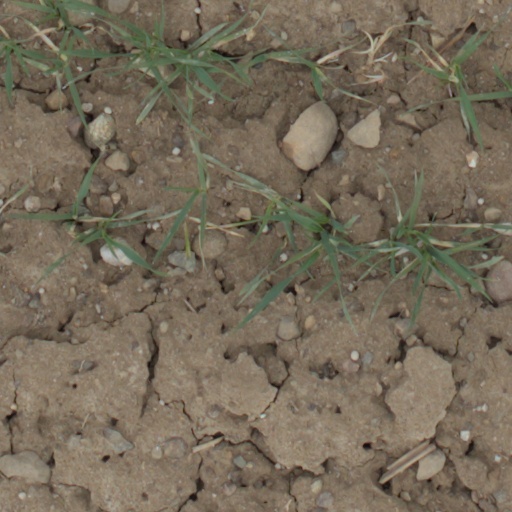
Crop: wheat